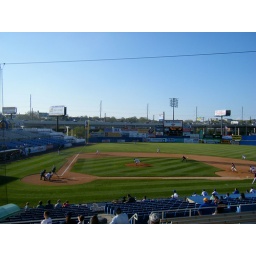
blue rocks in wilmington